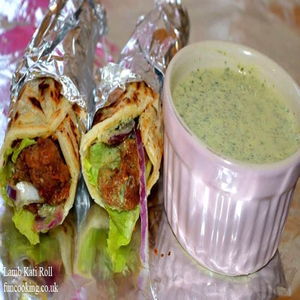
Dish: kathiroll